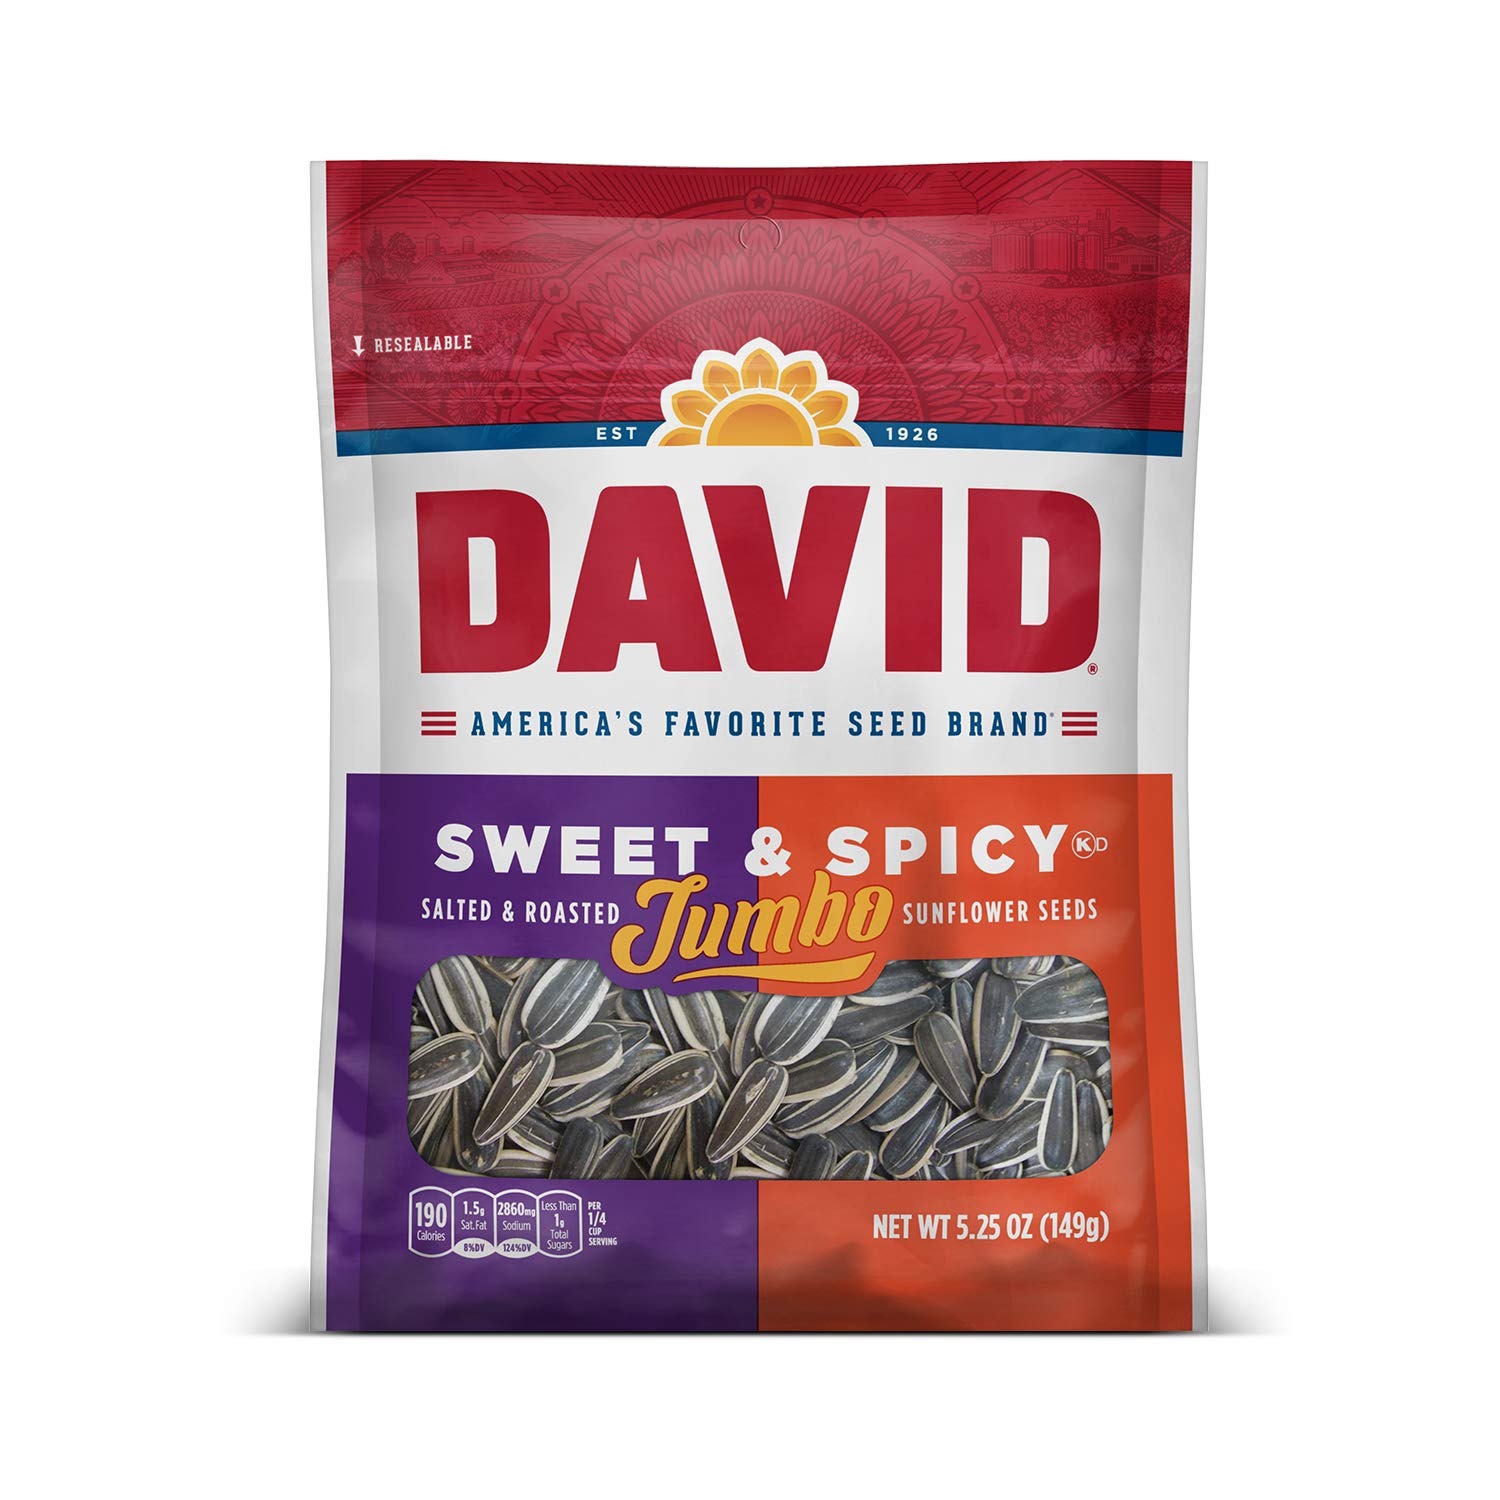
Item Name: DAVID Roasted and Salted Jumbo Sunflower Seeds, Sweet and Spicy Flavor, 5.25oz.
Bullet Point 1: Delicious roasted and flavored sunflower seeds
Bullet Point 2: Great for travel, conveniently packaged for on-the-go snacking
Bullet Point 3: Get them while their HOT. (Pun intended.)
Bullet Point 4: Includes 1- 5.25 ounce bag of David's Sweet and Spicy Sunflower Seeds
Bullet Point 5: Keto Friendly Snack – 3g net carbs (5g total carbs minus 2g dietary fiber), and 0g added sugar per serving
Bullet Point 6: Keto Friendly Snack – 3g net carbs (5g total carbs minus 2g dietary fiber), and 0g added sugar per serving
Value: 5.25
Unit: Ounce

Price: 19.635